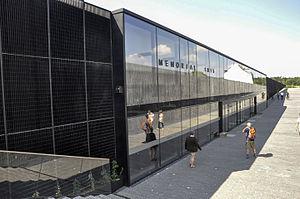
Le Soldat de Waterloo est le squelette d'un soldat mort pendant la bataille de Waterloo le 18 juin 1815. Le squelette est conservé au Mémorial Waterloo 1815.
Le Mémorial Waterloo 1815 est un ensemble muséal belge situé sur le site du champ de bataille de Waterloo en Belgique et qui regroupe un musée inauguré en 2015, la Butte du Lion, le Panorama de la bataille de Waterloo et la Ferme d'Hougoumont.